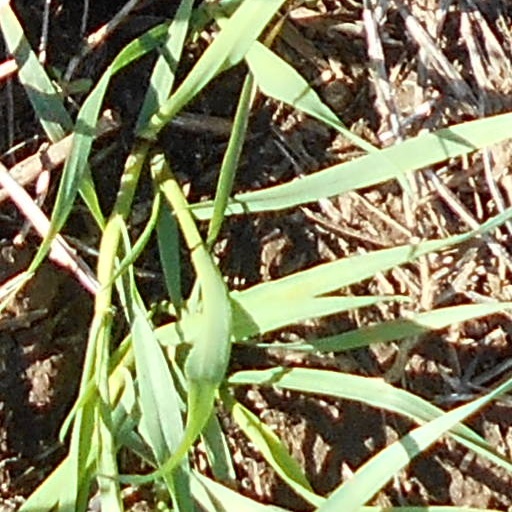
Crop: wheat